Fumaria purpurea

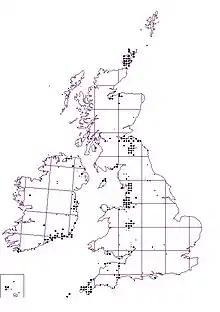
Distribution of purple ramping-fumitory, as shown in the BSBI handbook

"Fumaria purpurea" has only been recorded in Britain, Ireland, the Isle of Man and the Channel Isles (an area sometimes referred to by naturalists as the British Isles), which makes it endemic to this area. It has a striking and unusual distribution pattern, being found in Britain mainly along a vertical line from Devon to Orkney. It grows in hedges and on disturbed ground, including gardens, arable fields and construction sites. It was first collected in 1726 by Johann Jacob Dillenius, ""ad sepes prope Shrewsbury"" (in hedges near Shrewsbury, where it still occurs), according to a specimen at Oxford University (OXF) which was identified much later by Pugsley. In Britain and Ireland it is classed as "least concern" by the JNCC and the National Parks and Wildlife Service, respectively, while it is also listed as "vulnerable" in England and "critically endangered" in Wales.